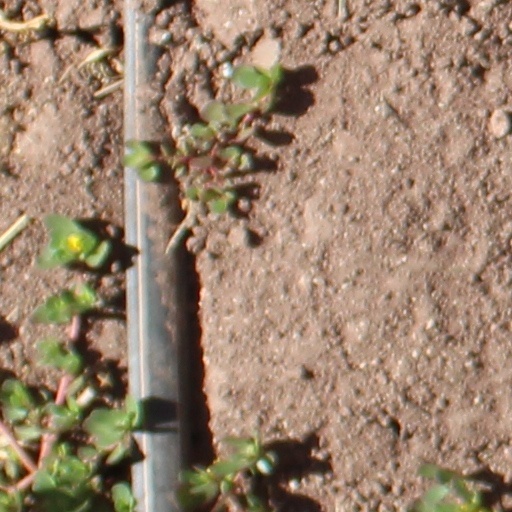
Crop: wheat